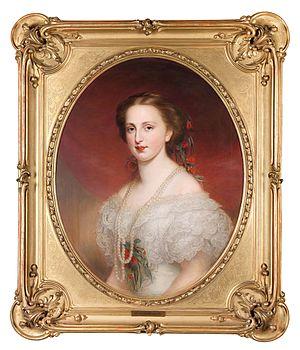
Jean Iᵉʳ, né le 12 décembre 1801 à Dresde et décédé le 29 octobre 1873 dans la même ville, est de 1854 à 1873 le quatrième roi de Saxe.
Marguerite Caroline Frédérique Cécile Auguste Amélie Joséphine Elisabeth Marie Jeanne de Saxe, née le 24 mai 1840 à Dresde et morte le 15 septembre 1858 à Monza, fut par mariage la belle-sœur de l'empereur François-Joseph Ier d'Autriche.